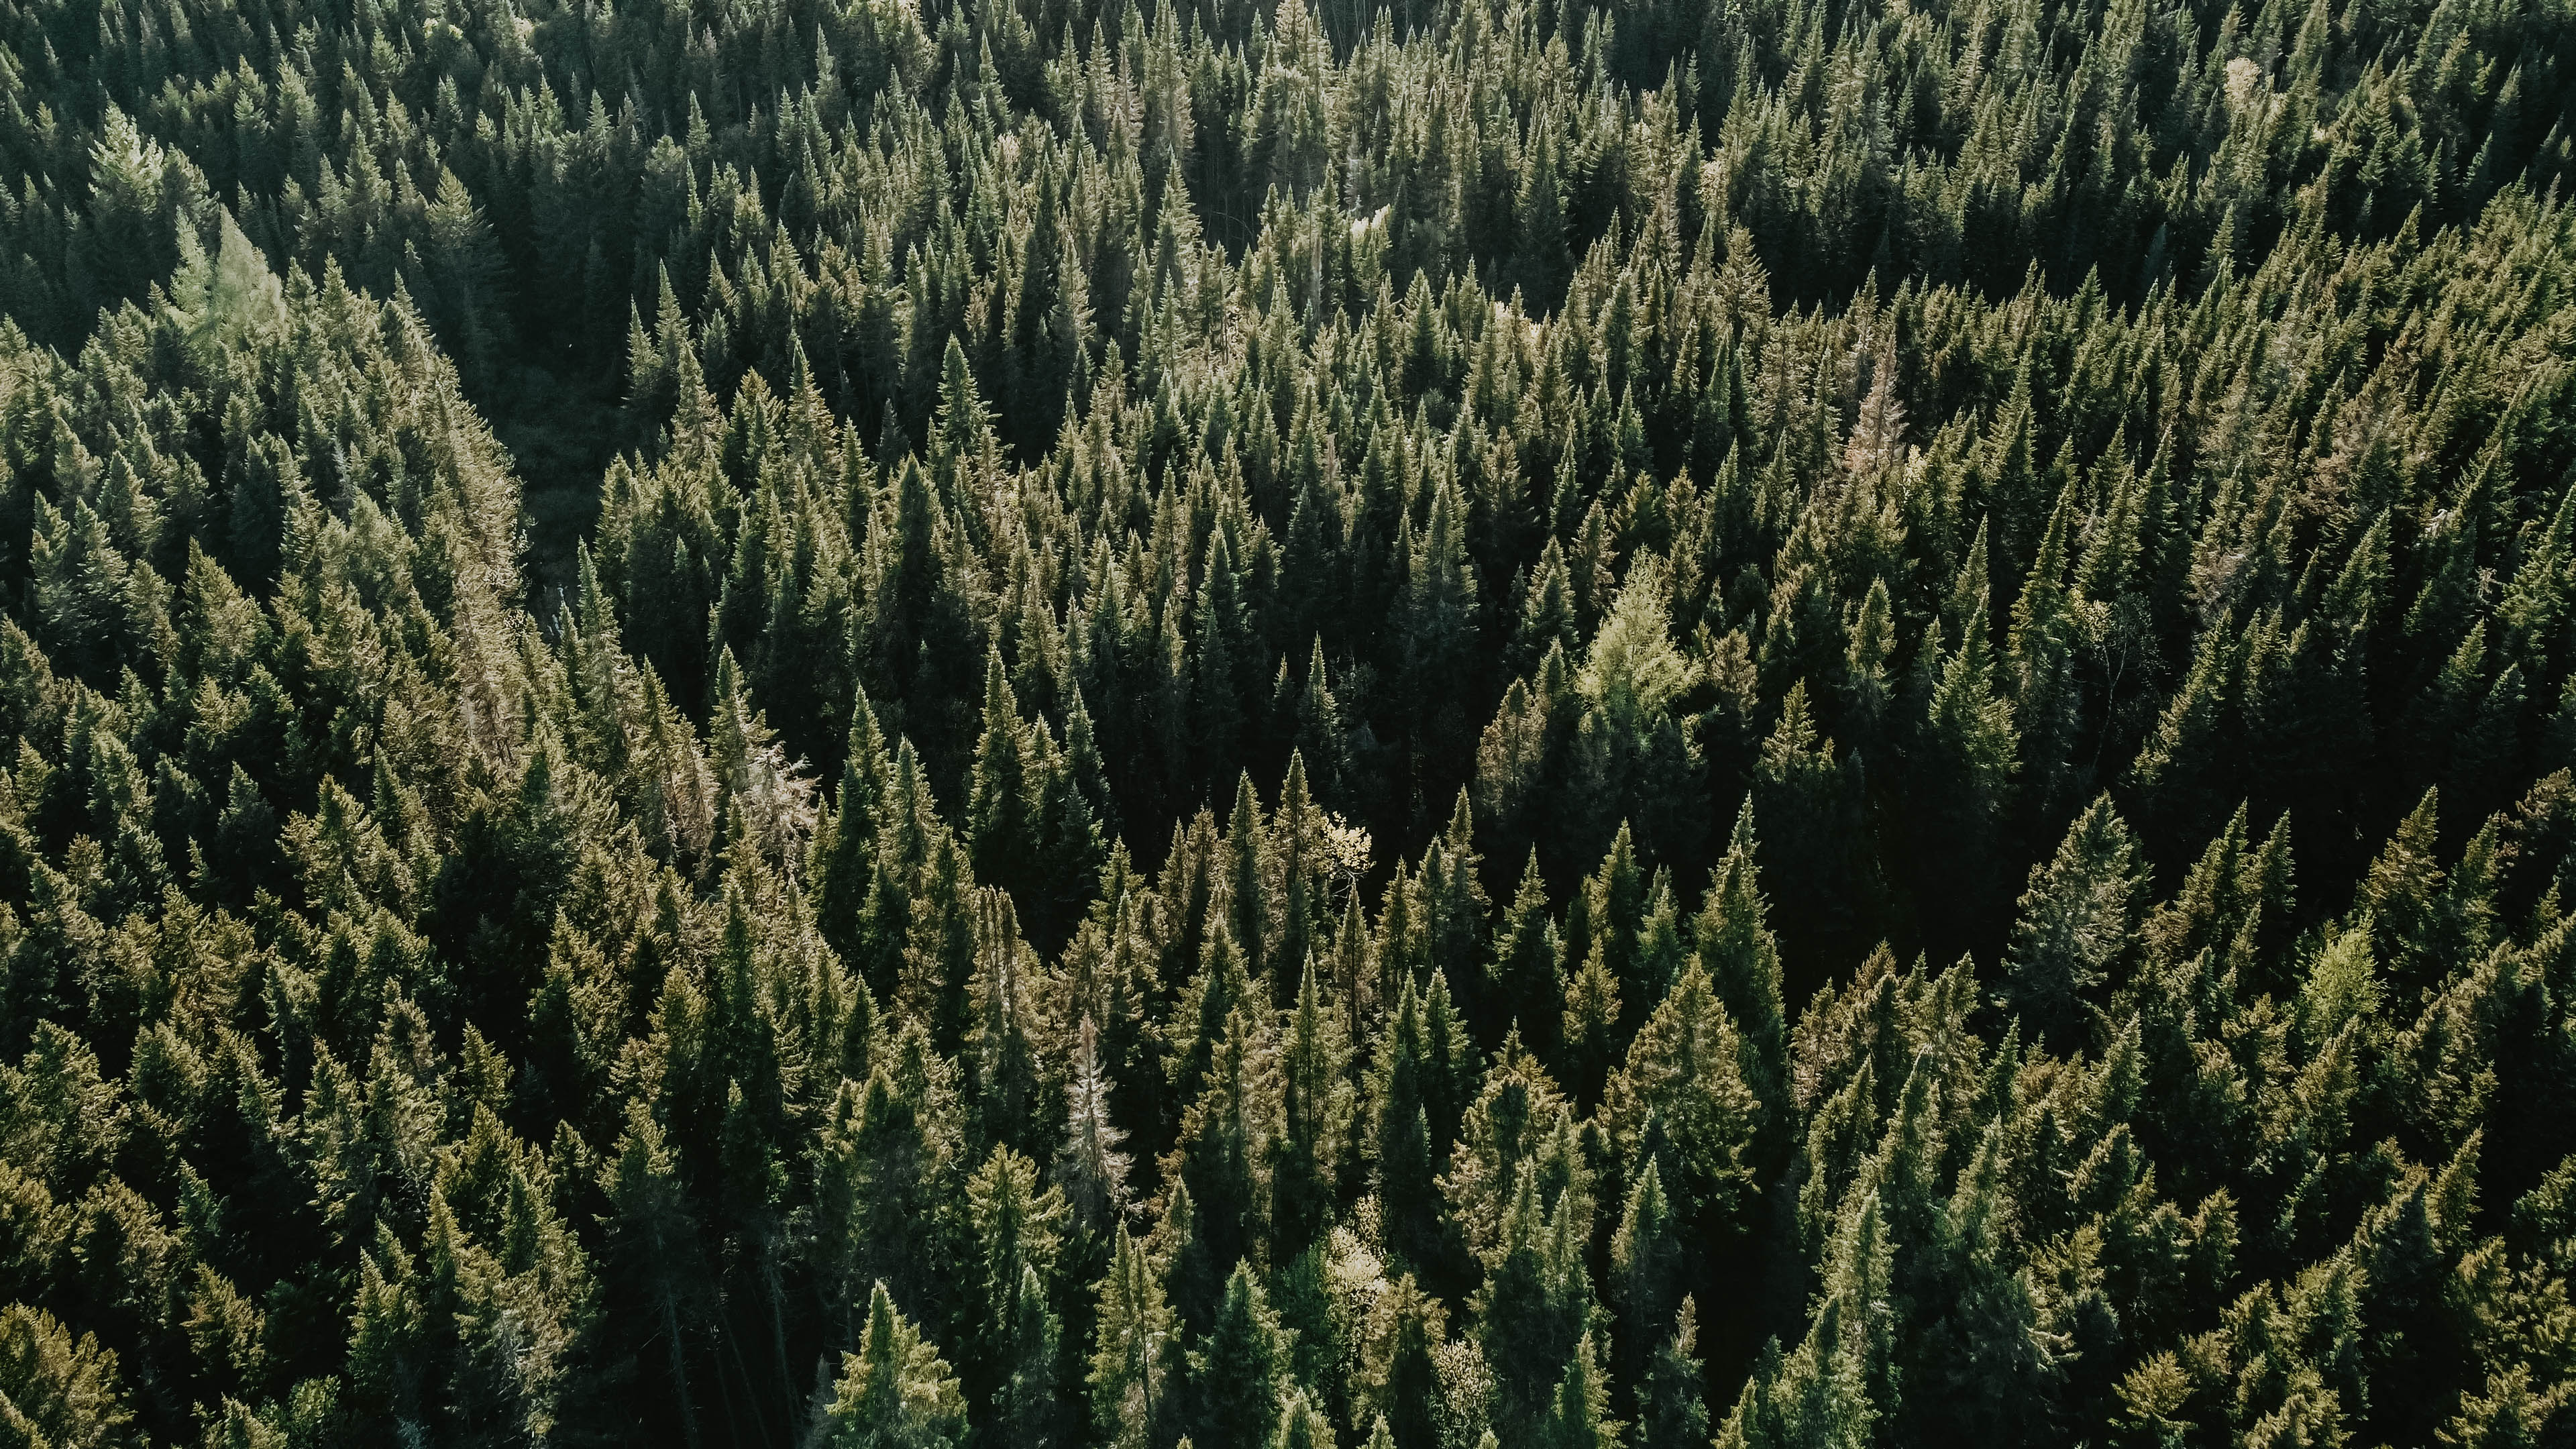
plant, natural landscape, terrestrial plant, evergreen, agriculture, tree, grass, shrub, grassland, flowering plant, meadow, prairie, spruce fir forest, field, temperate broadleaf and mixed forest, subshrub, plantation, forest, larch, crop, conifer, landscape, hill, chaparral, shrubland, tropical and subtropical coniferous forests, temperate coniferous forest, soil, cash crop, poales, herb, fir, old growth forest, pine, Canadian fir, pine family, spruce, wheat, Yellow fir